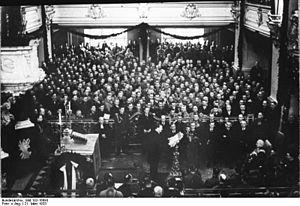
La journée de Potsdam était la cérémonie officielle marquant l'ouverture de la nouvelle période de session du Reichstag de l'Allemagne nazie qui a eu lieu dans l'église de la Garnison à Potsdam le 21 mars 1933. Les neuvièmes élections fédérales allemandes eurent lieu le 5 mars 1933 ; suite au succès du parti nazi, son dirigeant et chancelier du Reich, Adolf Hitler, le cabinet et les députés du parlement ont été reçus par le président du Reich, maréchal Paul von Hindenburg.